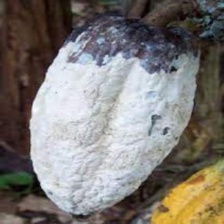
Label: moniliophthora